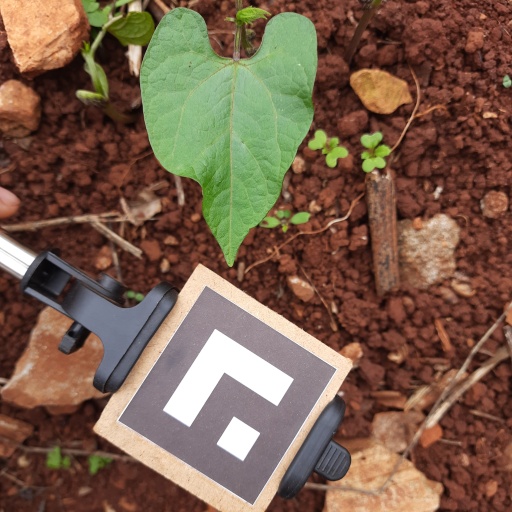
Observations: wavy surface, no eating holes, under shade